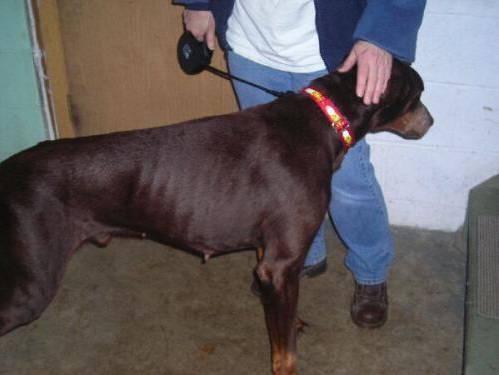
dog